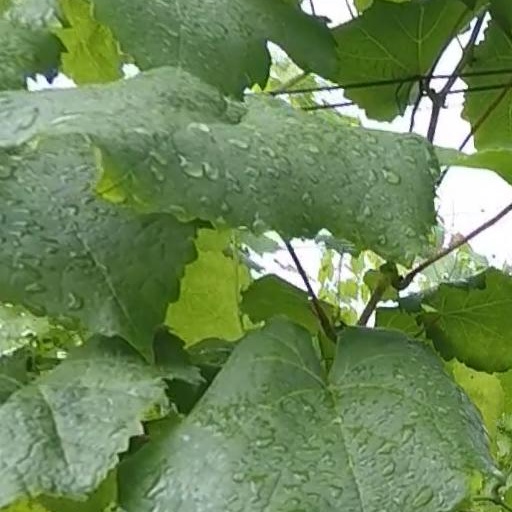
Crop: grape